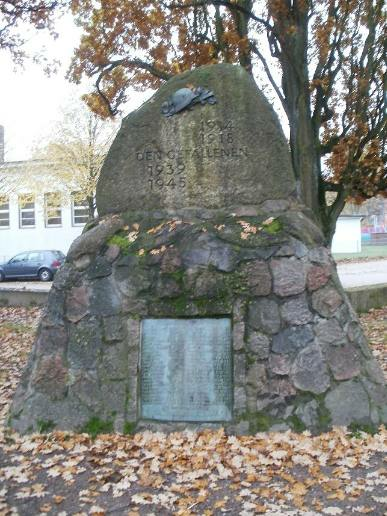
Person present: No